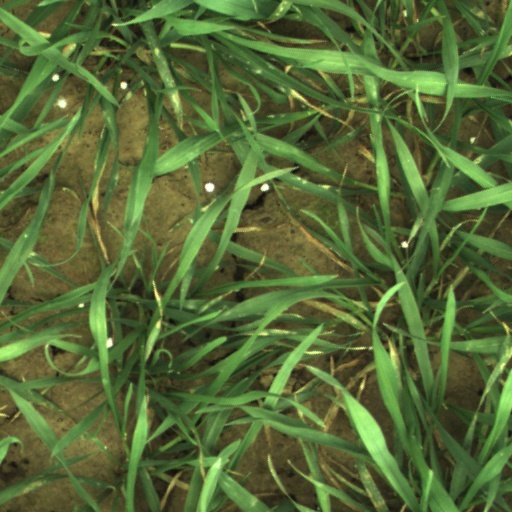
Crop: wheat